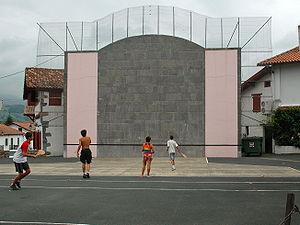
Itxassou, partie de pelote. Photo prise le 27/07/06 par Harrieta171.
Itxassou en français ou Itsasu en basque est une commune française située dans le département des Pyrénées-Atlantiques, en région Nouvelle-Aquitaine.
Un fronton est un mur contre lequel on joue à la pelote basque. C'est un élément architectural présent dans la quasi-totalité des villes et villages du Pays basque français et, dans une moindre mesure, dans les régions limitrophes. Par extension, dans le langage courant, il peut désigner tous les murs de frappe présents dans les différentes installations dédiées à la pelote basque dont les noms exacts sont :